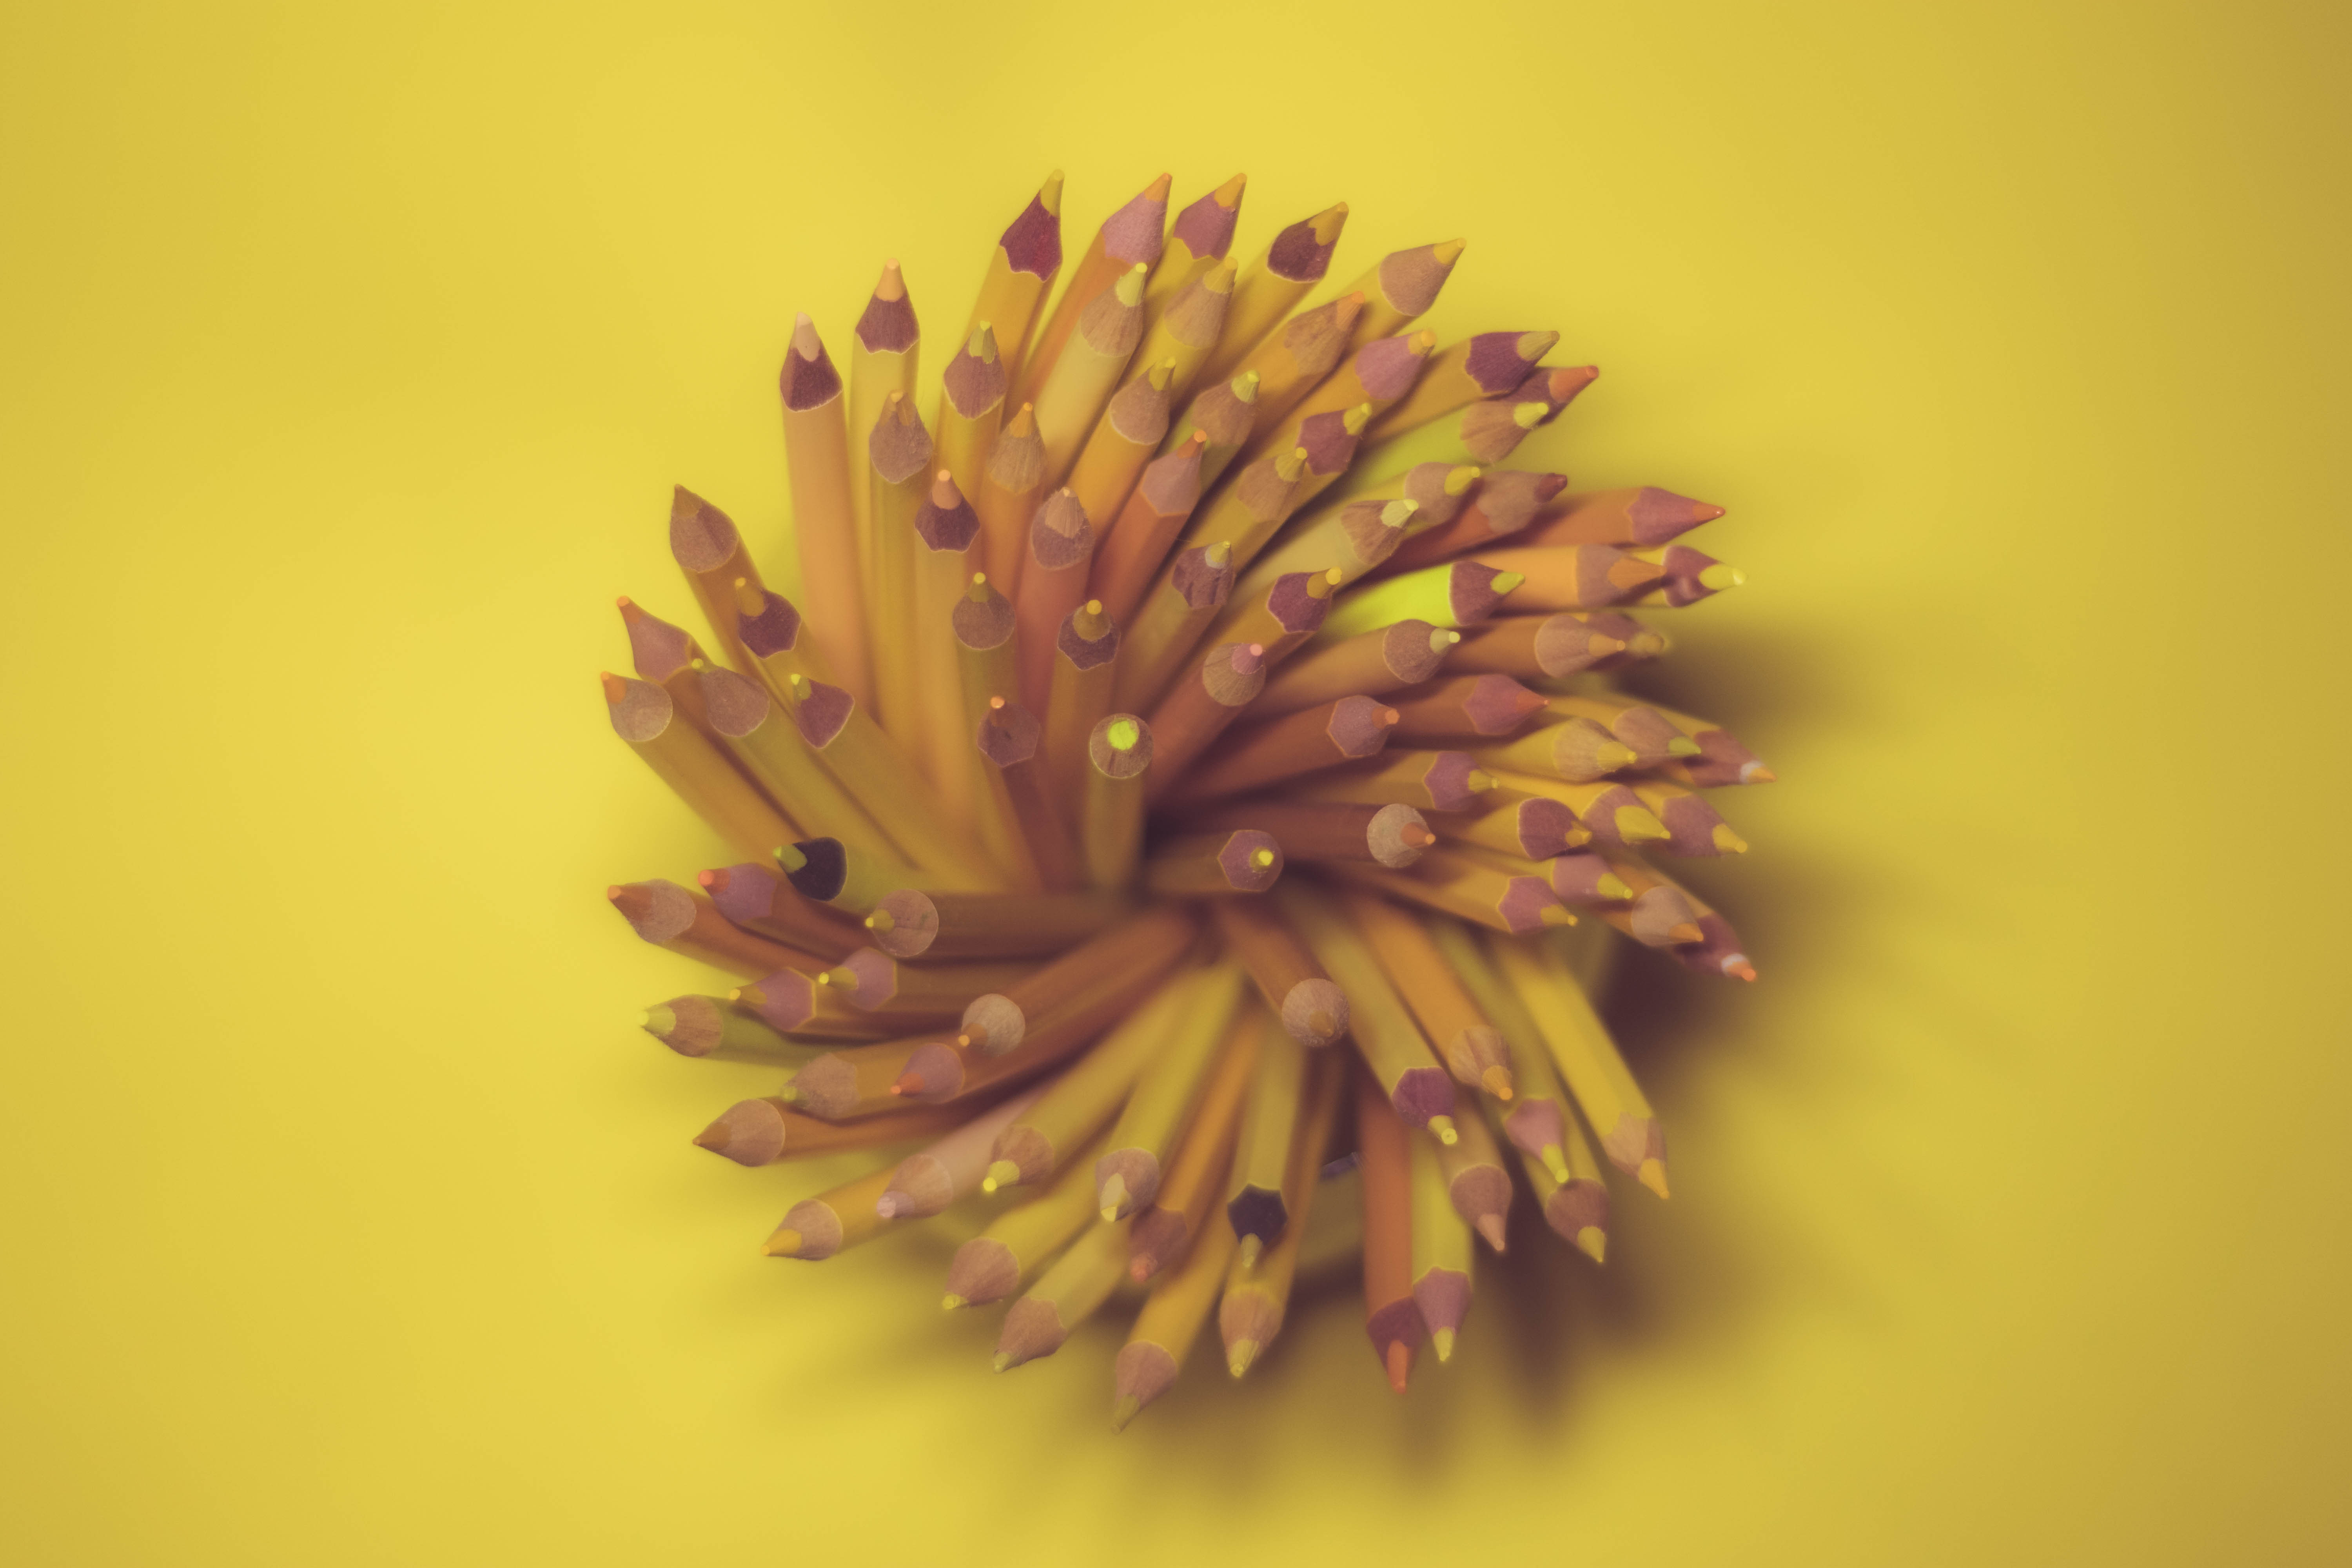
pencils, art, school, design, education, colorful, color, classroom, draw, creative, paint, creativity, flower, yellow, plant, close up, macro photography, organism, pollen, petal